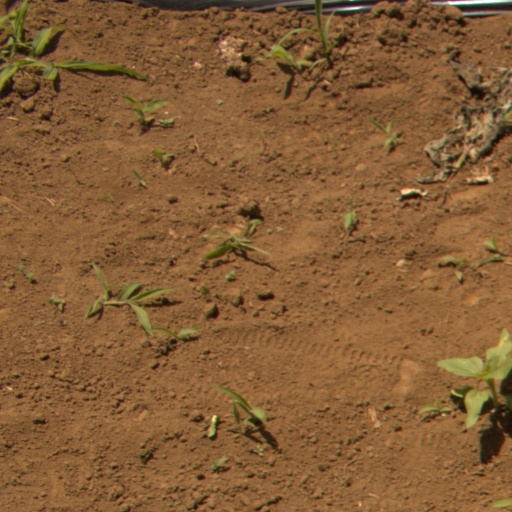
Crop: Jerusalem artichoke